Biological hazard

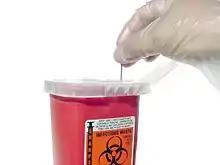
Immediate disposal of used needles into a sharps container is standard procedure.

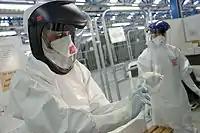
NHS medics practice using protective equipment used when treating Ebola patients

The United States Centers for Disease Control and Prevention (CDC) categorizes various diseases in levels of biohazard, Level 1 being minimum risk and Level 4 being extreme risk. Laboratories and other facilities are categorized as BSL (Biosafety Level) 1–4 or as "P1" through "P4" for short (Pathogen or Protection Level).